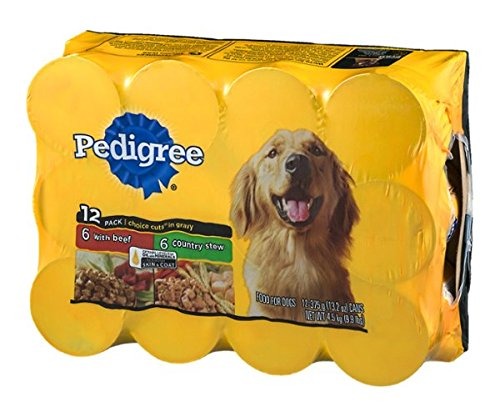
Item Name: Pedigree Dog Food Choice Cuts In Gravy - 12 ct
Bullet Point 1: Type - Pedigree beef combo dog food
Bullet Point 2: Includes 6 each of &#35;01527 beef &#38; &#35;01508 country stew.
Bullet Point 3: 12 count
Bullet Point 4: Capacity - 13.2 oz.
Bullet Point 5: Dimension - 3 x 3 x 4 in.
Product Description: Features. Type - Pedigree beef combo dog food. Includes 6 each of 01527 beef 01508 country stew.. 12 count. Capacity - 13.2 oz.. Dimension - 3 x 3 x 4 in.. Item Weight - 13.2 lbs.
Value: 158.4
Unit: Ounce

Price: 19.99